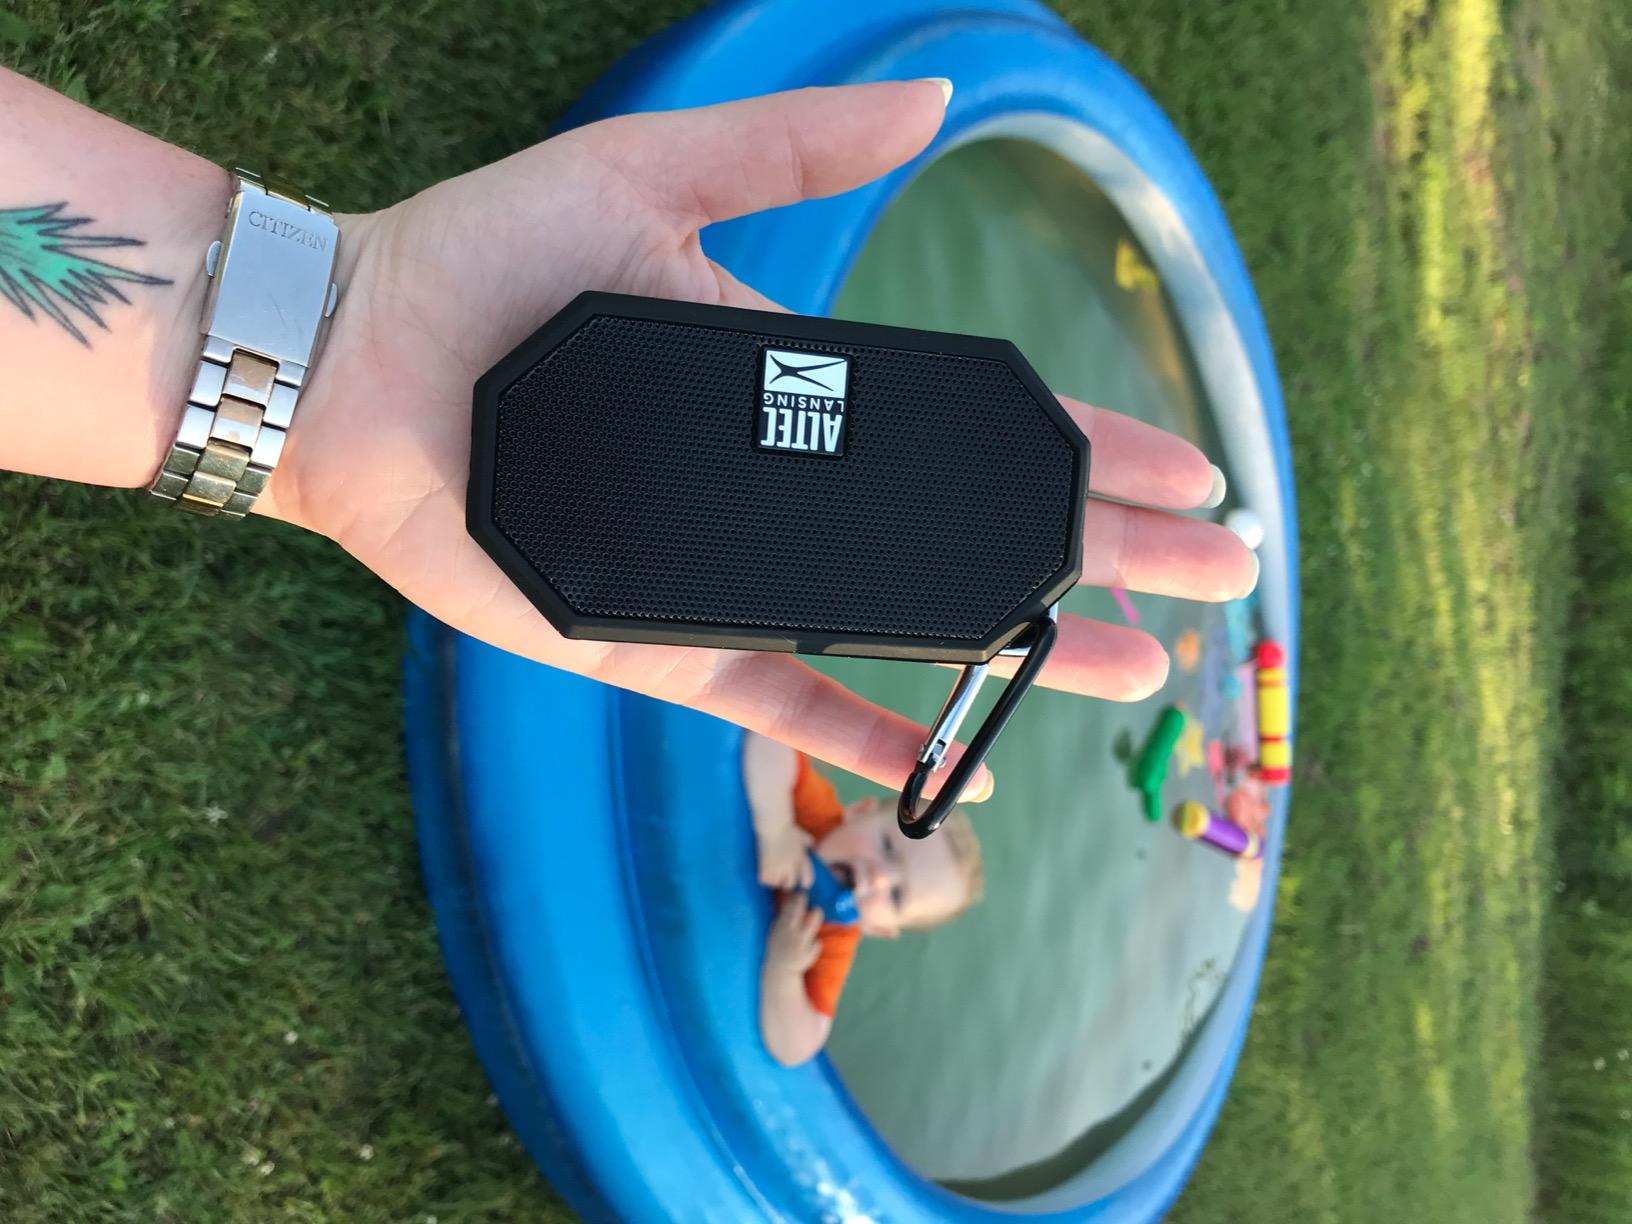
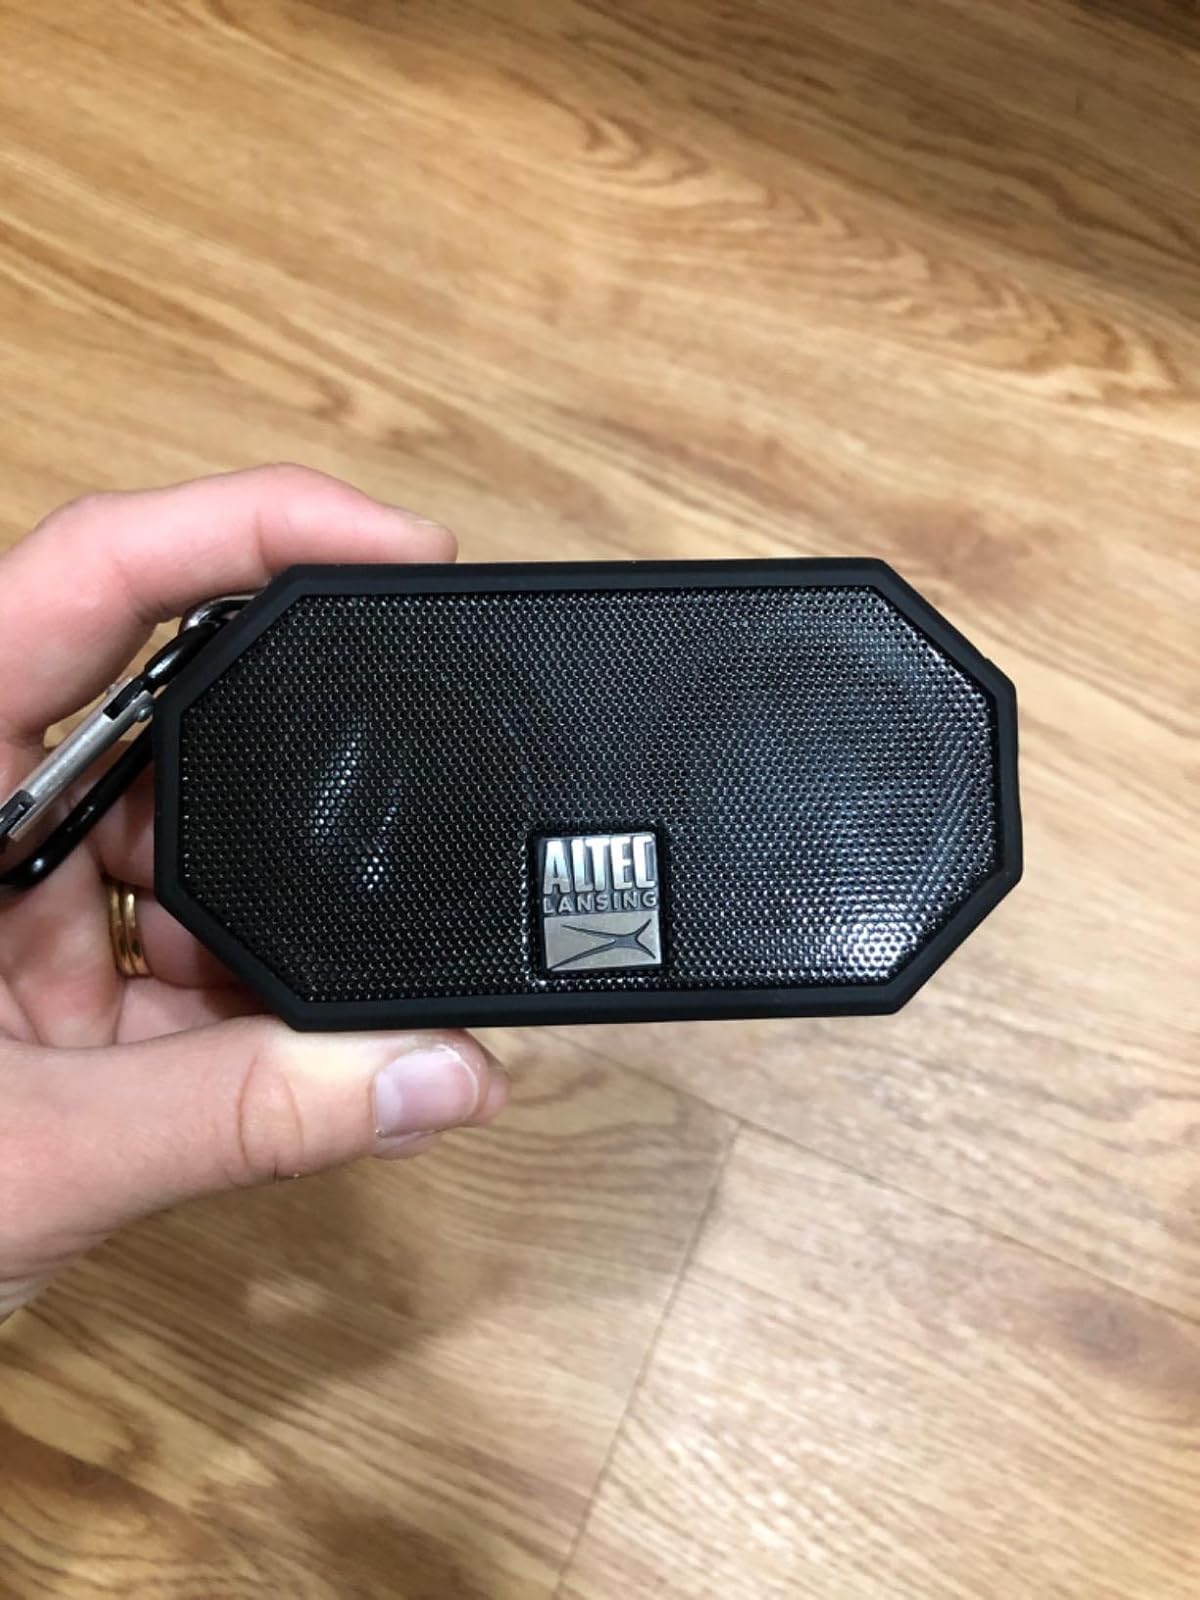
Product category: speaker
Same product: yes